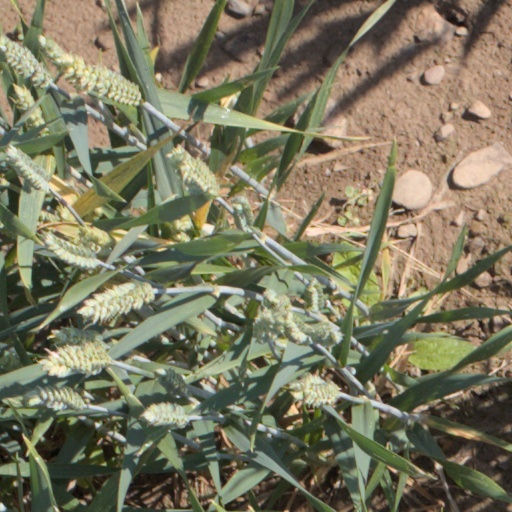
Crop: wheat